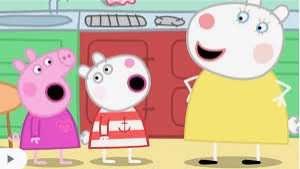
Portrait style: Cartoon Portrait